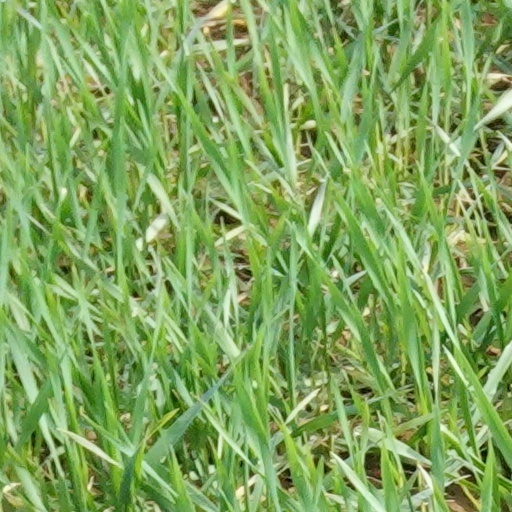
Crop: wheat